Answer in natural language. Considering the relative positions, is sofa (marked C) above or below round glass top table (marked A)? Choose between the following options: above or below
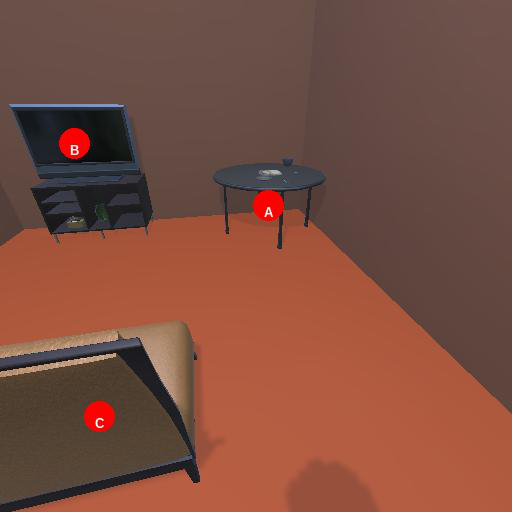
<answer>below</answer>